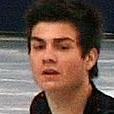
Age: 18